White Tiger (Hector Ayala)

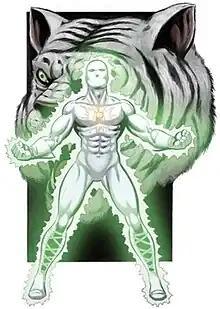
Artwork by George Pérez and Javier Tartaglia (2021)

White Tiger (Hector Ayala) is a fictional character appearing in American comic books published by Marvel Comics. The character is the first to use the name White Tiger and was created by Bill Mantlo and George Pérez. A Puerto Rican, White Tiger was the first Latin American main character in the history of American comics and Marvel's first Hispanic superhero. The first member of his family to hold the mantle, Hector is the uncle of Angela del Toro and the brother of Ava Ayala.